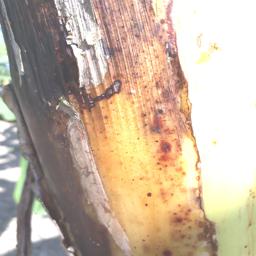
Label: PSEUDOSTEM WEEVIL